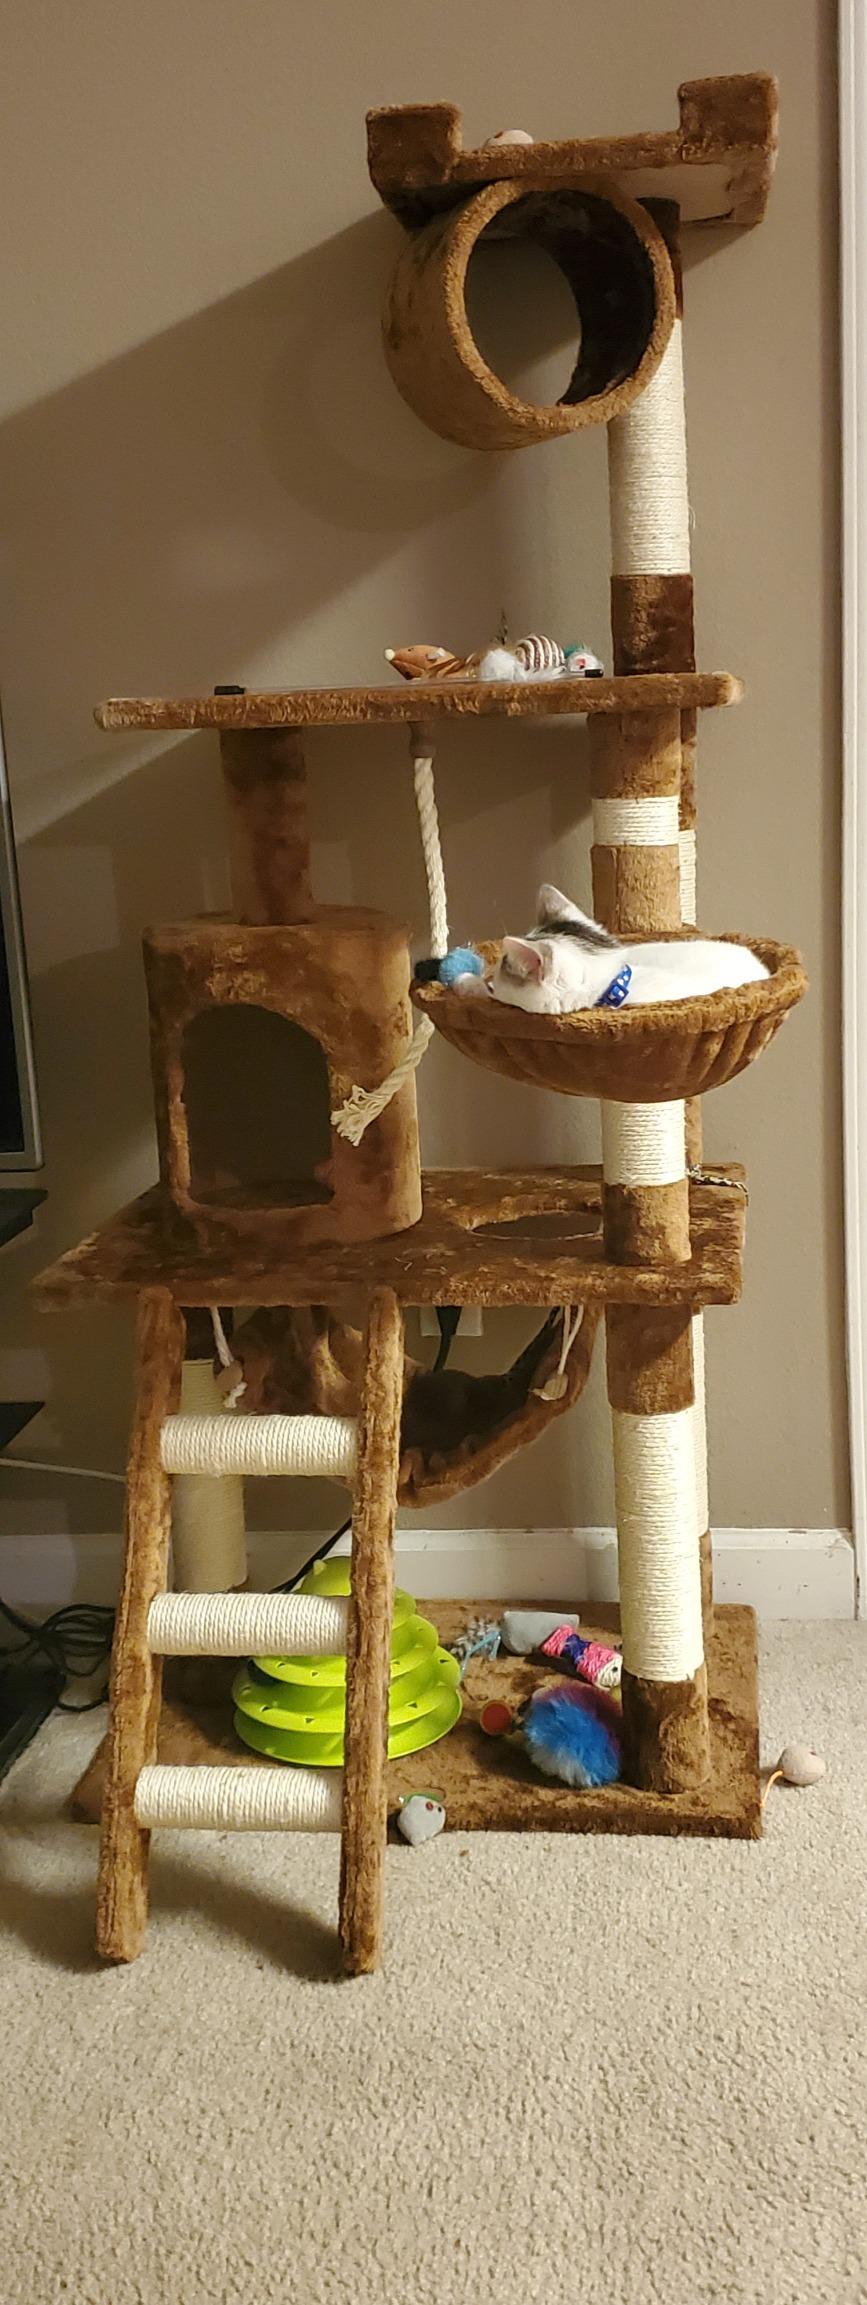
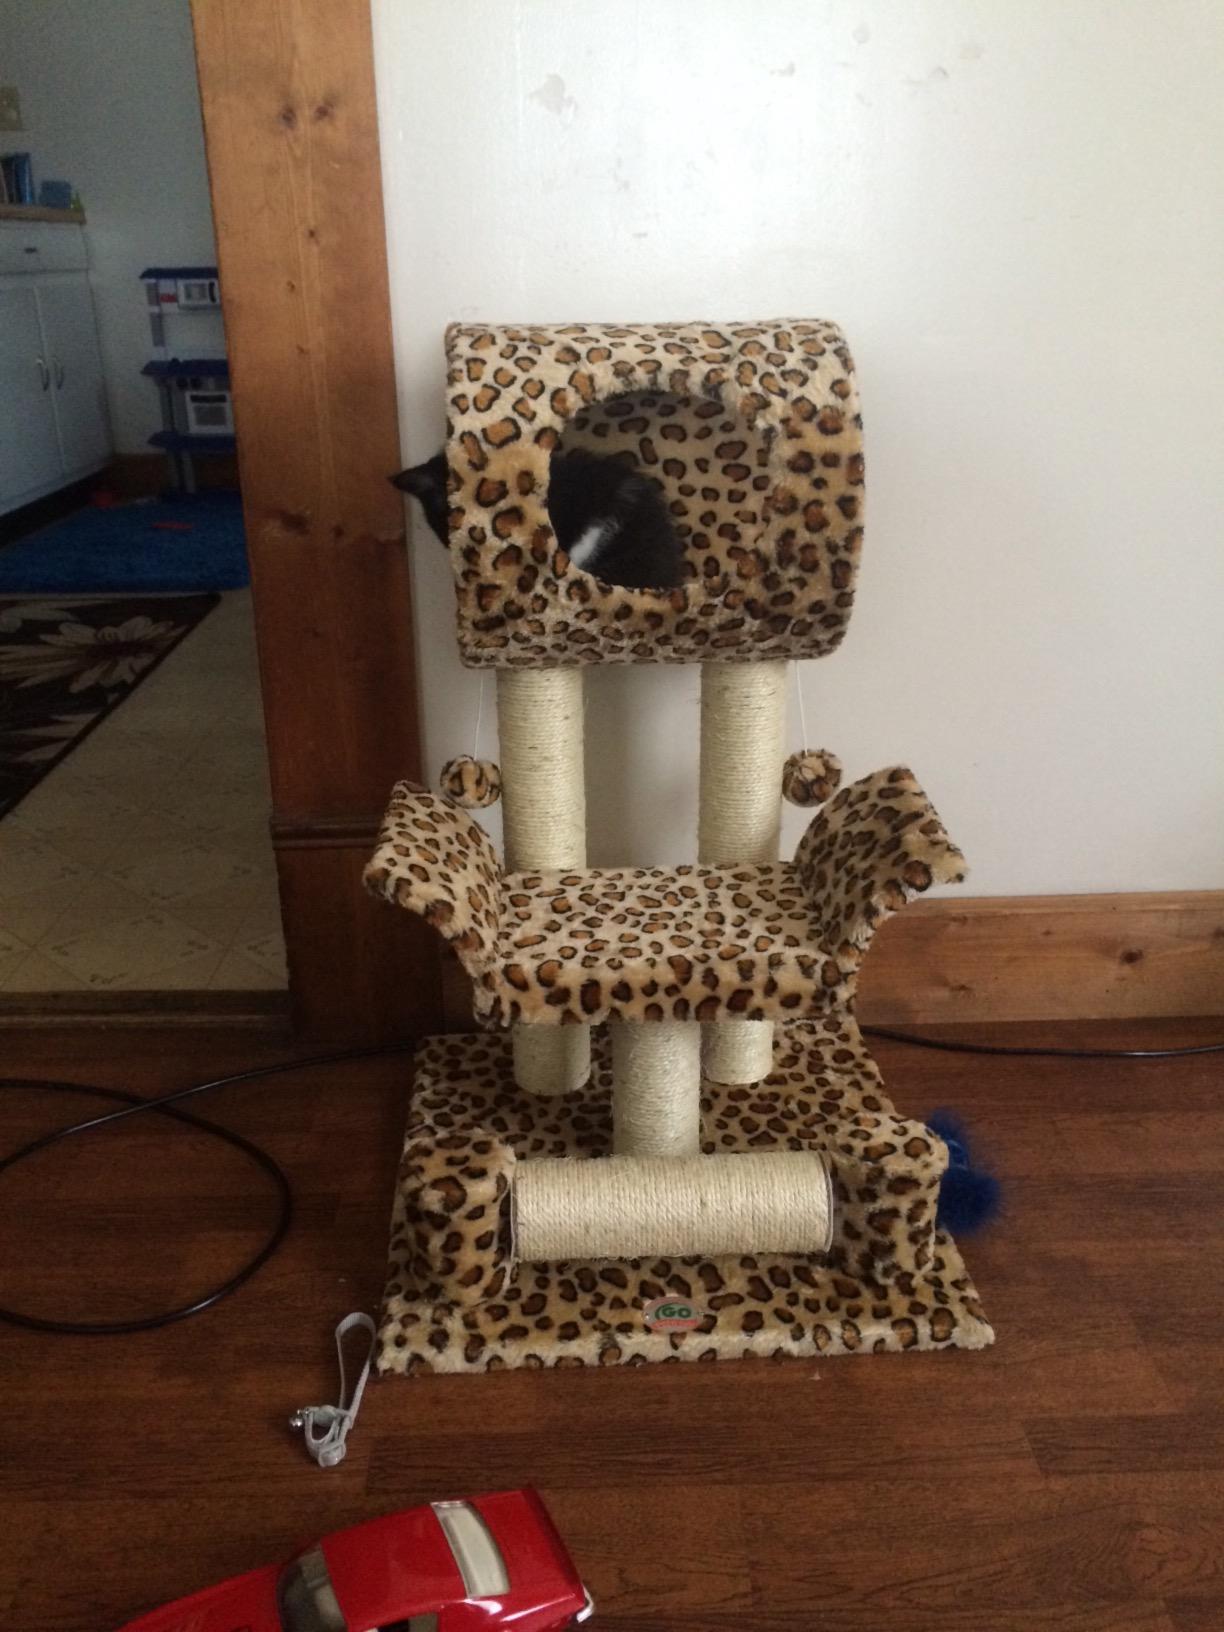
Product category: items_cat tree
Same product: no